Marxist humanism

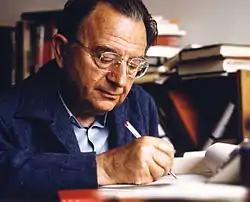

Marcuse, however, maintained a more optimistic stance. In "Reason and Revolution" (1941), he argued that Hegel's dialectic was inherently critical and revolutionary, rather than a justification for the status quo. Marcuse identified the potential for Hegelian thought to serve as a foundation for a critical theory of society, one that exposes the contradictions within capitalism and highlights the necessity of transformative praxis. His "Eros and Civilization" (1955) and "One-Dimensional Man" (1964) examined the ways in which advanced capitalist societies suppressed radical potential through consumer culture and technological rationality. He identified new revolutionary subjects beyond the working class, including students, intellectuals, and marginalized groups. Marcuse's ideas gained traction with the New Left in the 1960s, emphasizing personal liberation, direct political action, and critiques of bureaucratic rationality. Nevertheless, he remained skeptical about the feasibility of a humanist socialist society in an era of advanced technological control.